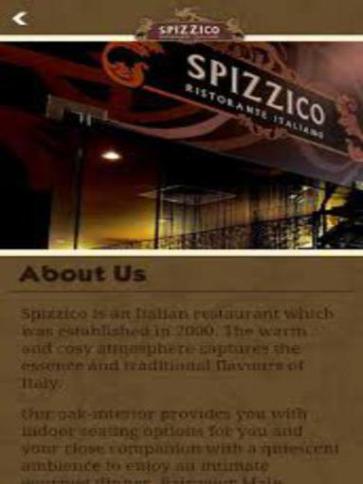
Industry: Food